Liberty Lodge No. 123, F&AM

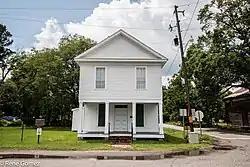

Liberty Lodge No. 123, F & A M, in Keachi, Louisiana in De Soto Parish, Louisiana, was built originally around 1852 and was rebuilt in 1880 after being destroyed by a tornado. It was listed on the National Register of Historic Places in 1989.